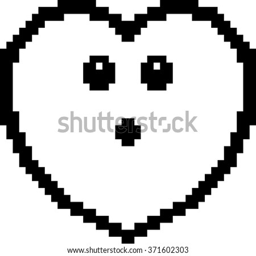
an illustration of a ghost looking surprised in a-bit cartoon style .